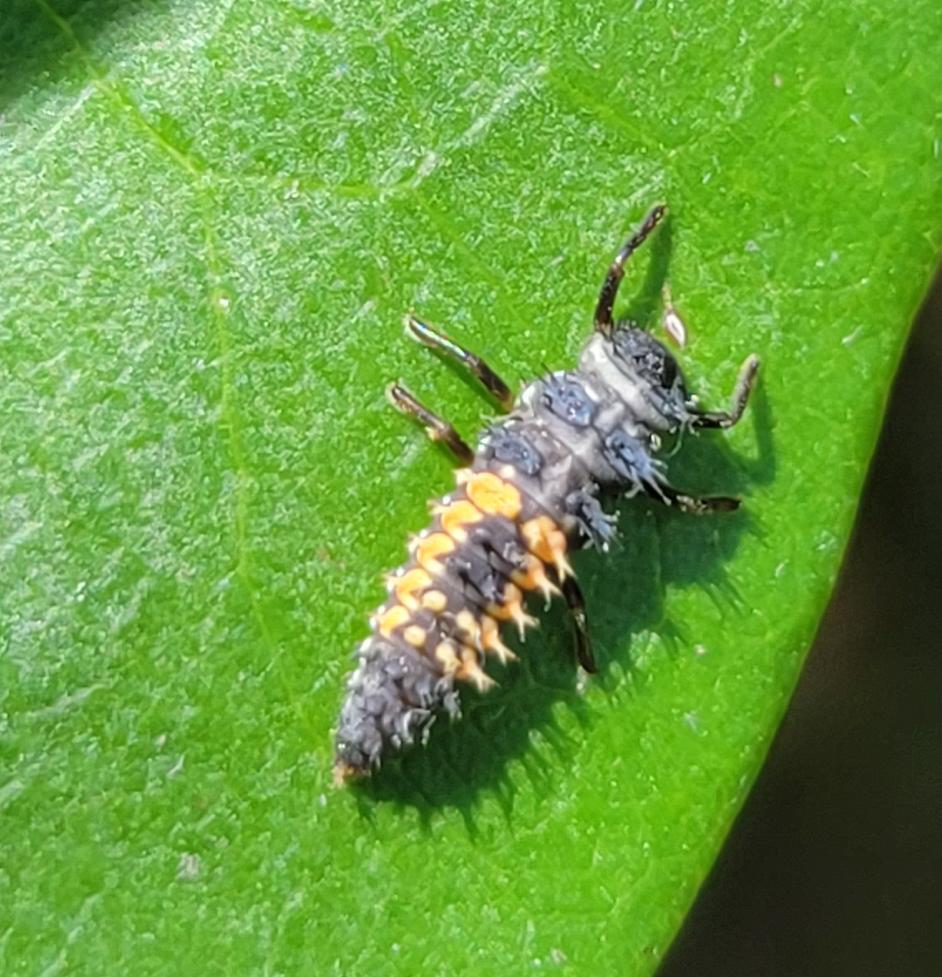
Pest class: predators